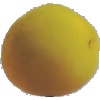
Label: Peach 2